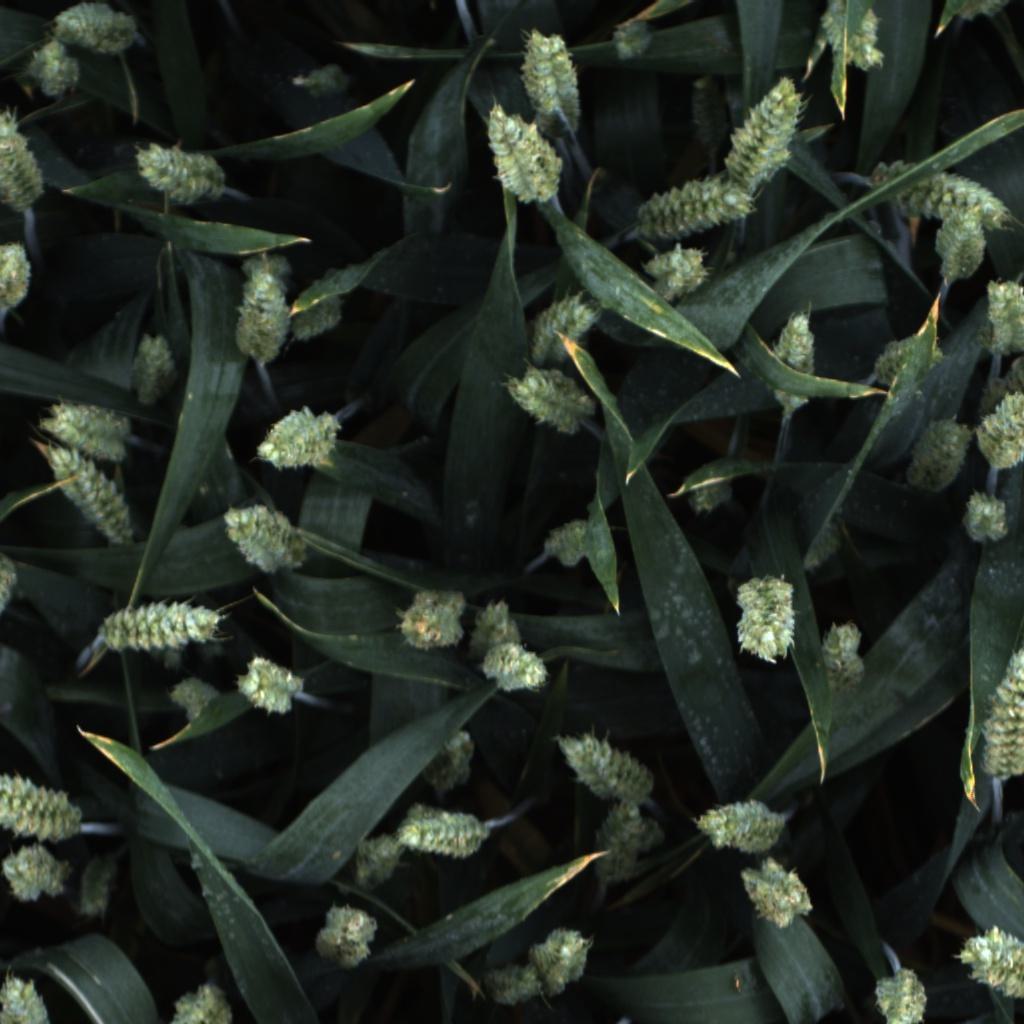
Country: UK
Location: Rothamsted
Wheat development stage: Filling - Ripening